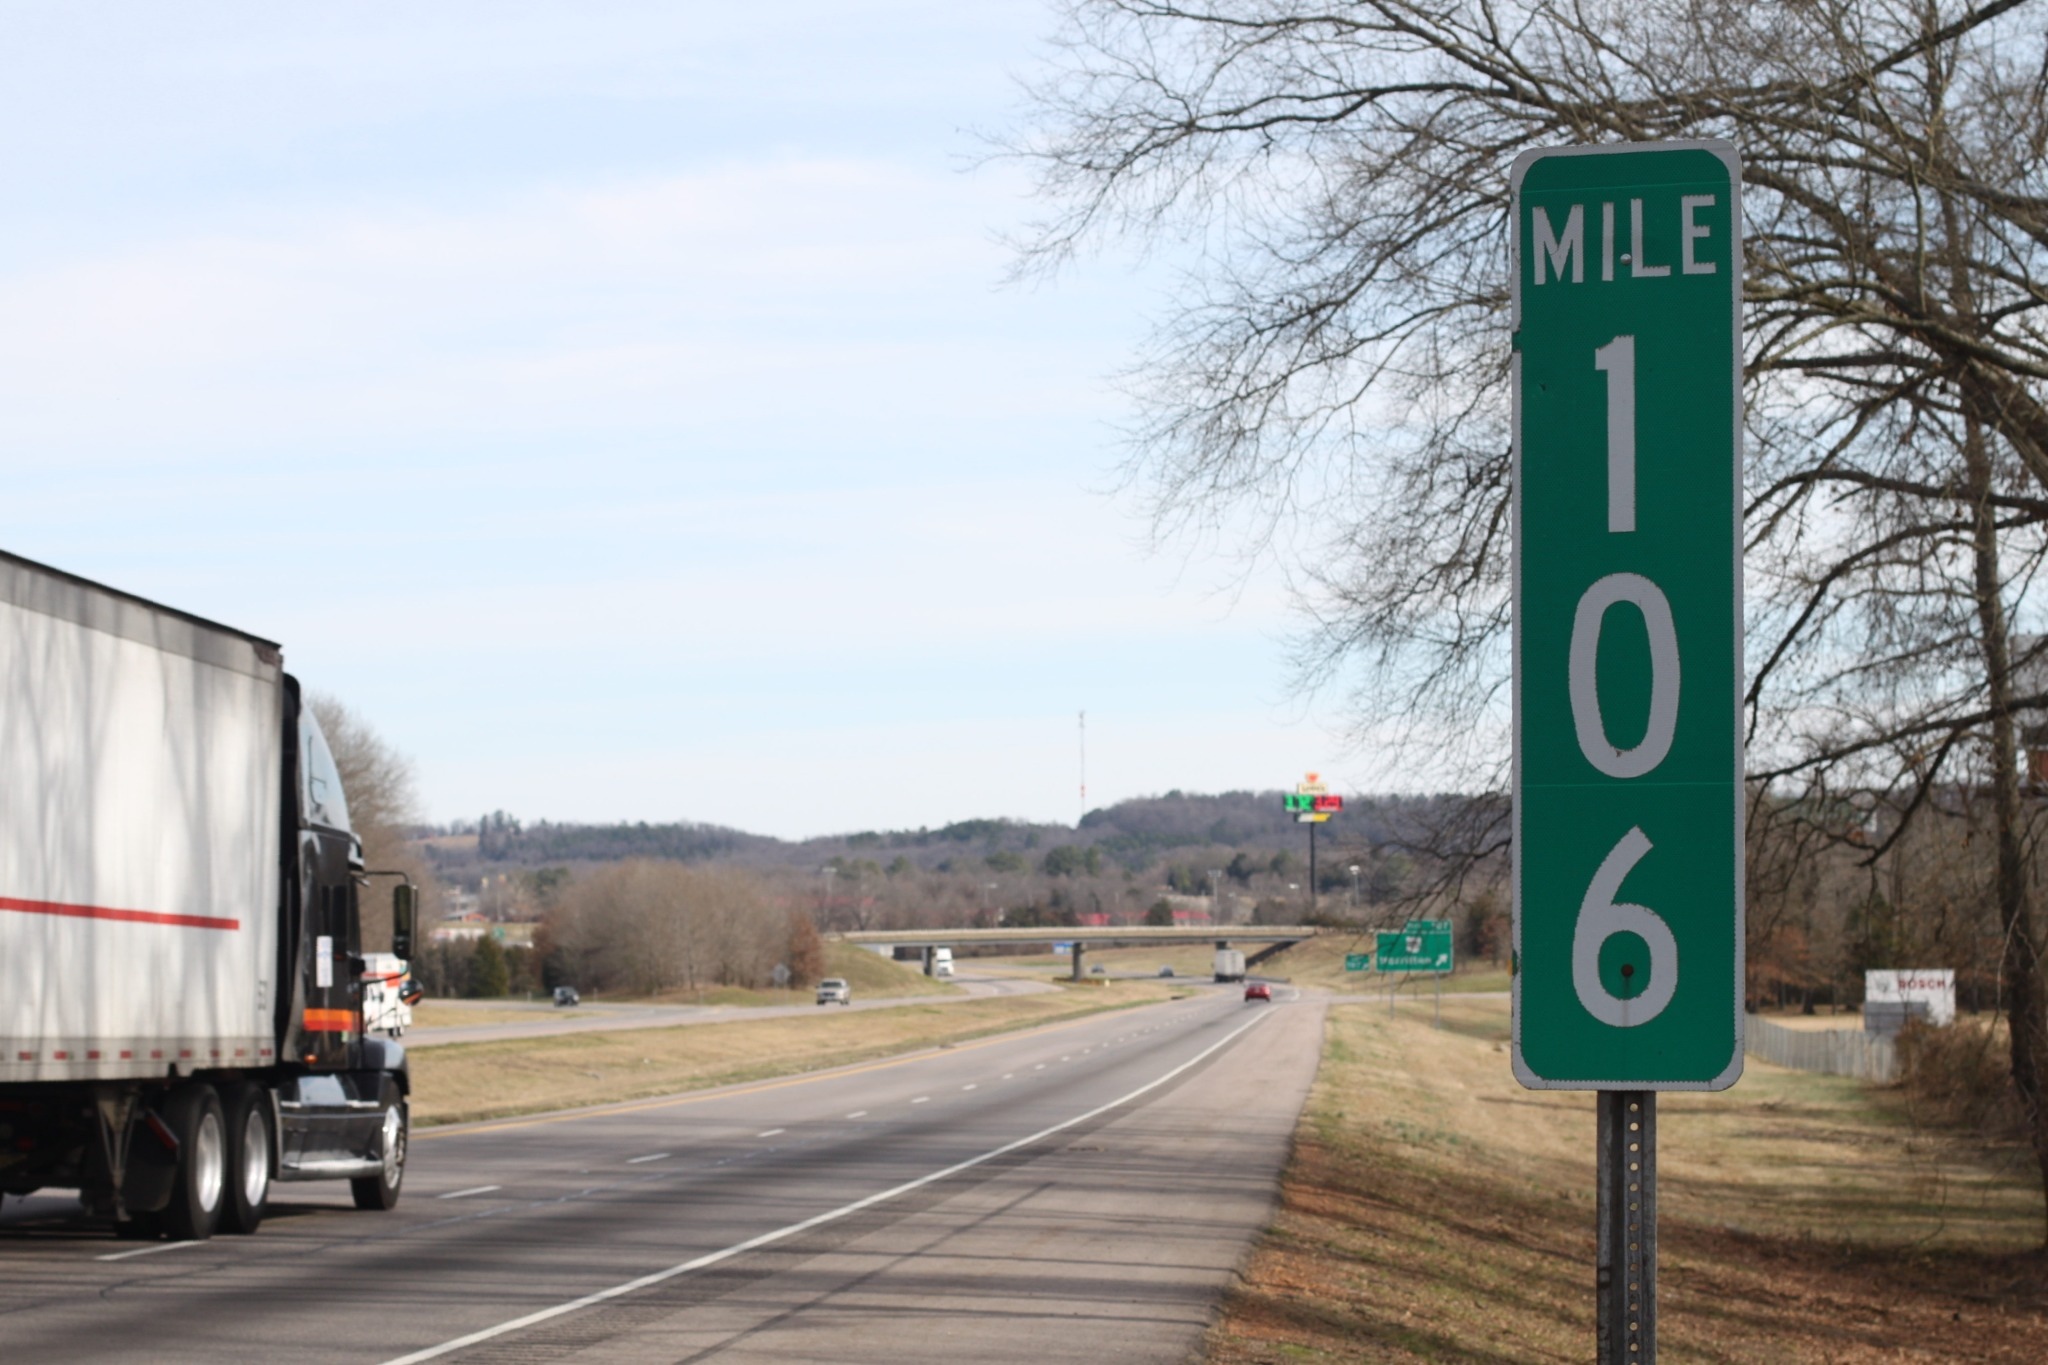
road, highway, advertising, transport, sign, vehicle, signage, lane, lighting, public transport, infrastructure, ds106, 106, traffic sign, residential area, controlled access highway